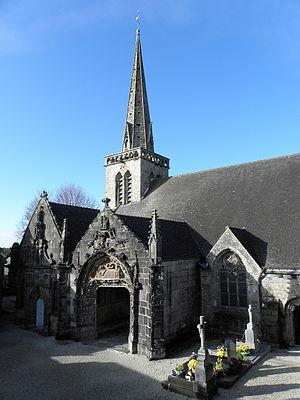
Flanc sud de l'église Saint-Salomon de La Martyre (29).
L'église Saint-Salomon est une église catholique située à La Martyre, en France.